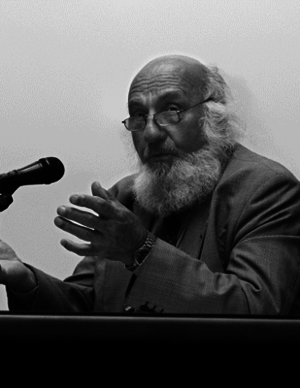
Gabriel Fragnière, né le 4 mars 1934 à Lausanne et mort le 9 septembre 2015 à Woluwe-Saint-Lambert, est un philosophe et professeur suisse.